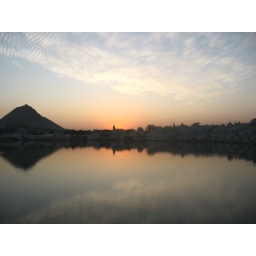
Another magical sunset, this time over the white city of pushkar, surrounded by mountains and desert